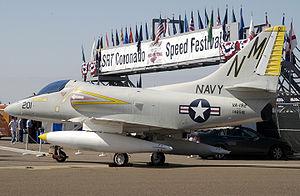
Cet article liste les aéronefs des forces armées des États-Unis. Les prototypes sont généralement préfixés par un « X » et sans nom, tandis que les modèles de pré-série sont généralement précédés d'un « Y ».